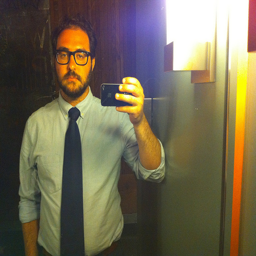
Man taking a photo of himself in front of a mirror with a phone.
a man with a tie taking a selfie in the mirror
A man taking a self portrait with phone.
A man taking a selfie in front of a large mirror.
A bearded man taking a photo of his reflection in a mirror.